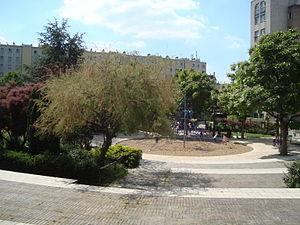
Le square Charles-Péguy est le plus grand square municipal du 12ᵉ arrondissement de Paris.